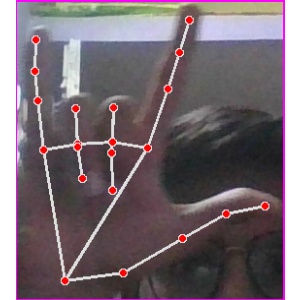
अक्षर: व